Traditional metal working in Mexico

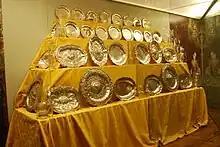
Display of silver dishes at the Franz Mayer Museum

Despite down from its peak in the colonial era, Mexico is still the number one producer of silver in the world. Silver pieces made in Mexico include candelabras, jars, platters, necklaces and buttons for charro outfits. Traditional silver work in Mexico has its origins in the colonial period, as the metal was not particularly prized in the Mesoamerican era. Mexican silver from the colonial era to the present can be found in many museum collections around the world. There are still artisans which still make silver pieces in the style of the 17th and 18th centuries. However, these kind of work tends to bring more fame than money. Globalization has affected the design of silver pieces in Mexico as much of it is exported. Most Mexican silver work today is updated designs, a trend that dates from the work of William Spratling in Taxco, making Mexico again a center of export for finished pieces. The tradition continues here, with some schools that teach the trade but most smiths learn through a term of apprenticeship, often as a part of the family business. Taxco has been designated a Pueblo Mágico in part because of its silver work, and it is home to the William Spratling Museum, which has a collection of this silver work.